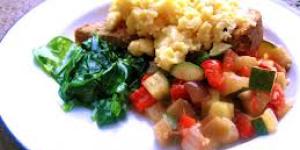
revuelto de pisto con verduras